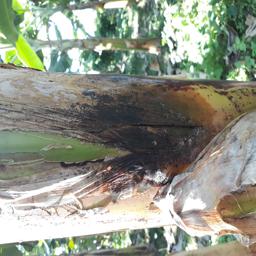
Label: PSEUDOSTEM WEEVIL